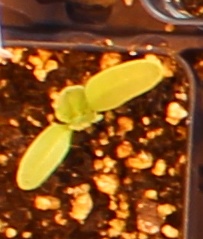
Label: Sugar beet